George Tyndall

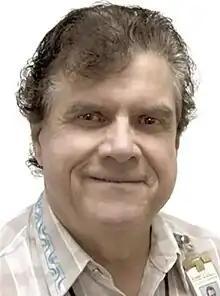

George Tyndall (1946 or 1947 – October 4, 2023) was an American gynecologist. In 2019 he was under investigation in the Los Angeles Police Department's largest investigation of sexual abuse by a single perpetrator.